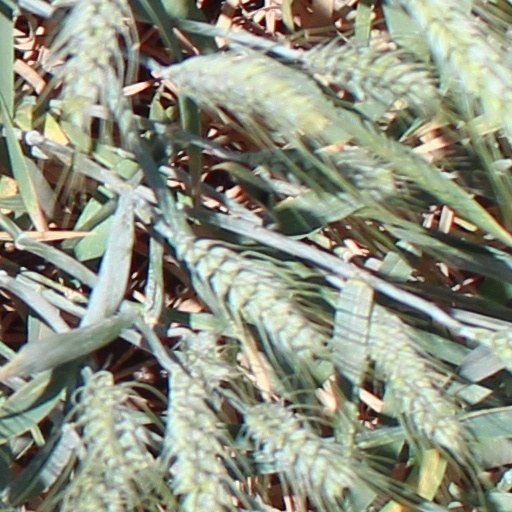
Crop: wheat